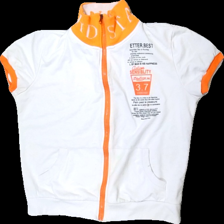
View: front
Type: T-shirt
Category: Ladies
Brand: Not in the list
Colors: White, Orange, Black
Material: 75% polyester 25% bomull
Pattern: Other
Cut: Turtle neck
Season: All
Stains: Major
Damage: nopprig krage
Damage location: top center
Damage 2: vågig dragkedja
Damage 2 location: middle center
Damage 3: många smuts fläckar
Damage 3 location: middle center
Price range: <50
Recommended usage: Export
Description: t-shirt med hög ribbad krage, ändslut och ärmslut